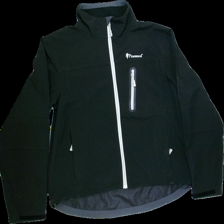
View: front
Type: Jacket
Category: Men
Brand: Not in the list
Brand text on label: Pinewood
Colors: Black
Material: 100%polyester
Cut: Regular, Turtle neck
Size: M
Season: Autumn
Price range: >400
Recommended usage: Reuse